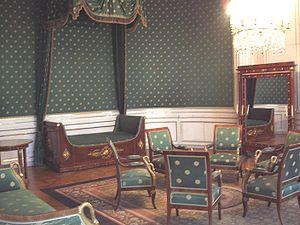
Louis II de Bavière, né Louis Othon Frédéric Guillaume de Wittelsbach le 25 août 1845 à Munich et mort le 13 juin 1886 dans le lac de Starnberg, est le quatrième roi de Bavière, régnant de 1864 à 1886. Ses autres titres sont comte palatin, duc en Bavière, de Franconie et de Souabe.